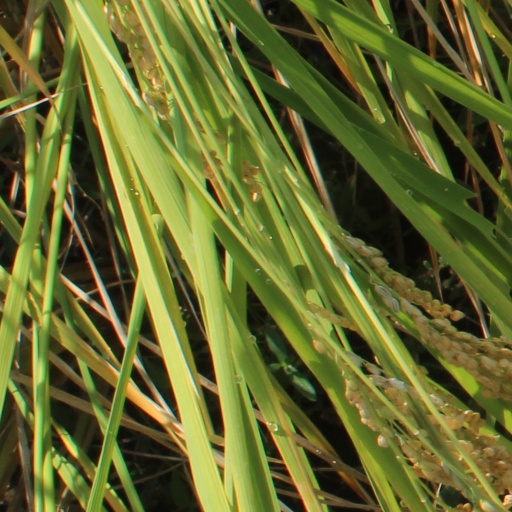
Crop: rice